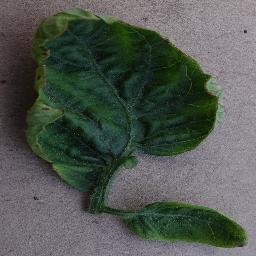
Label: Tomato___Tomato_Yellow_Leaf_Curl_Virus